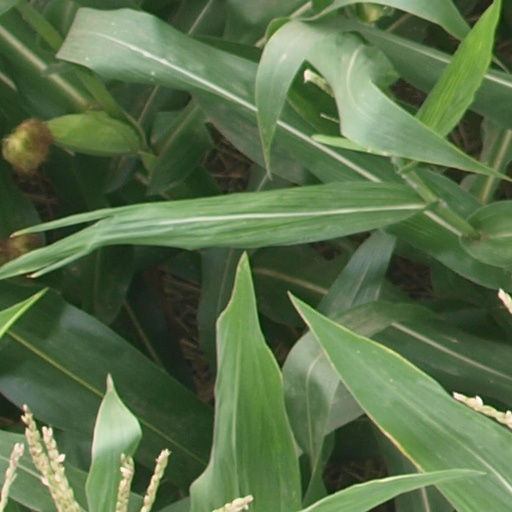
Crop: maize; corn